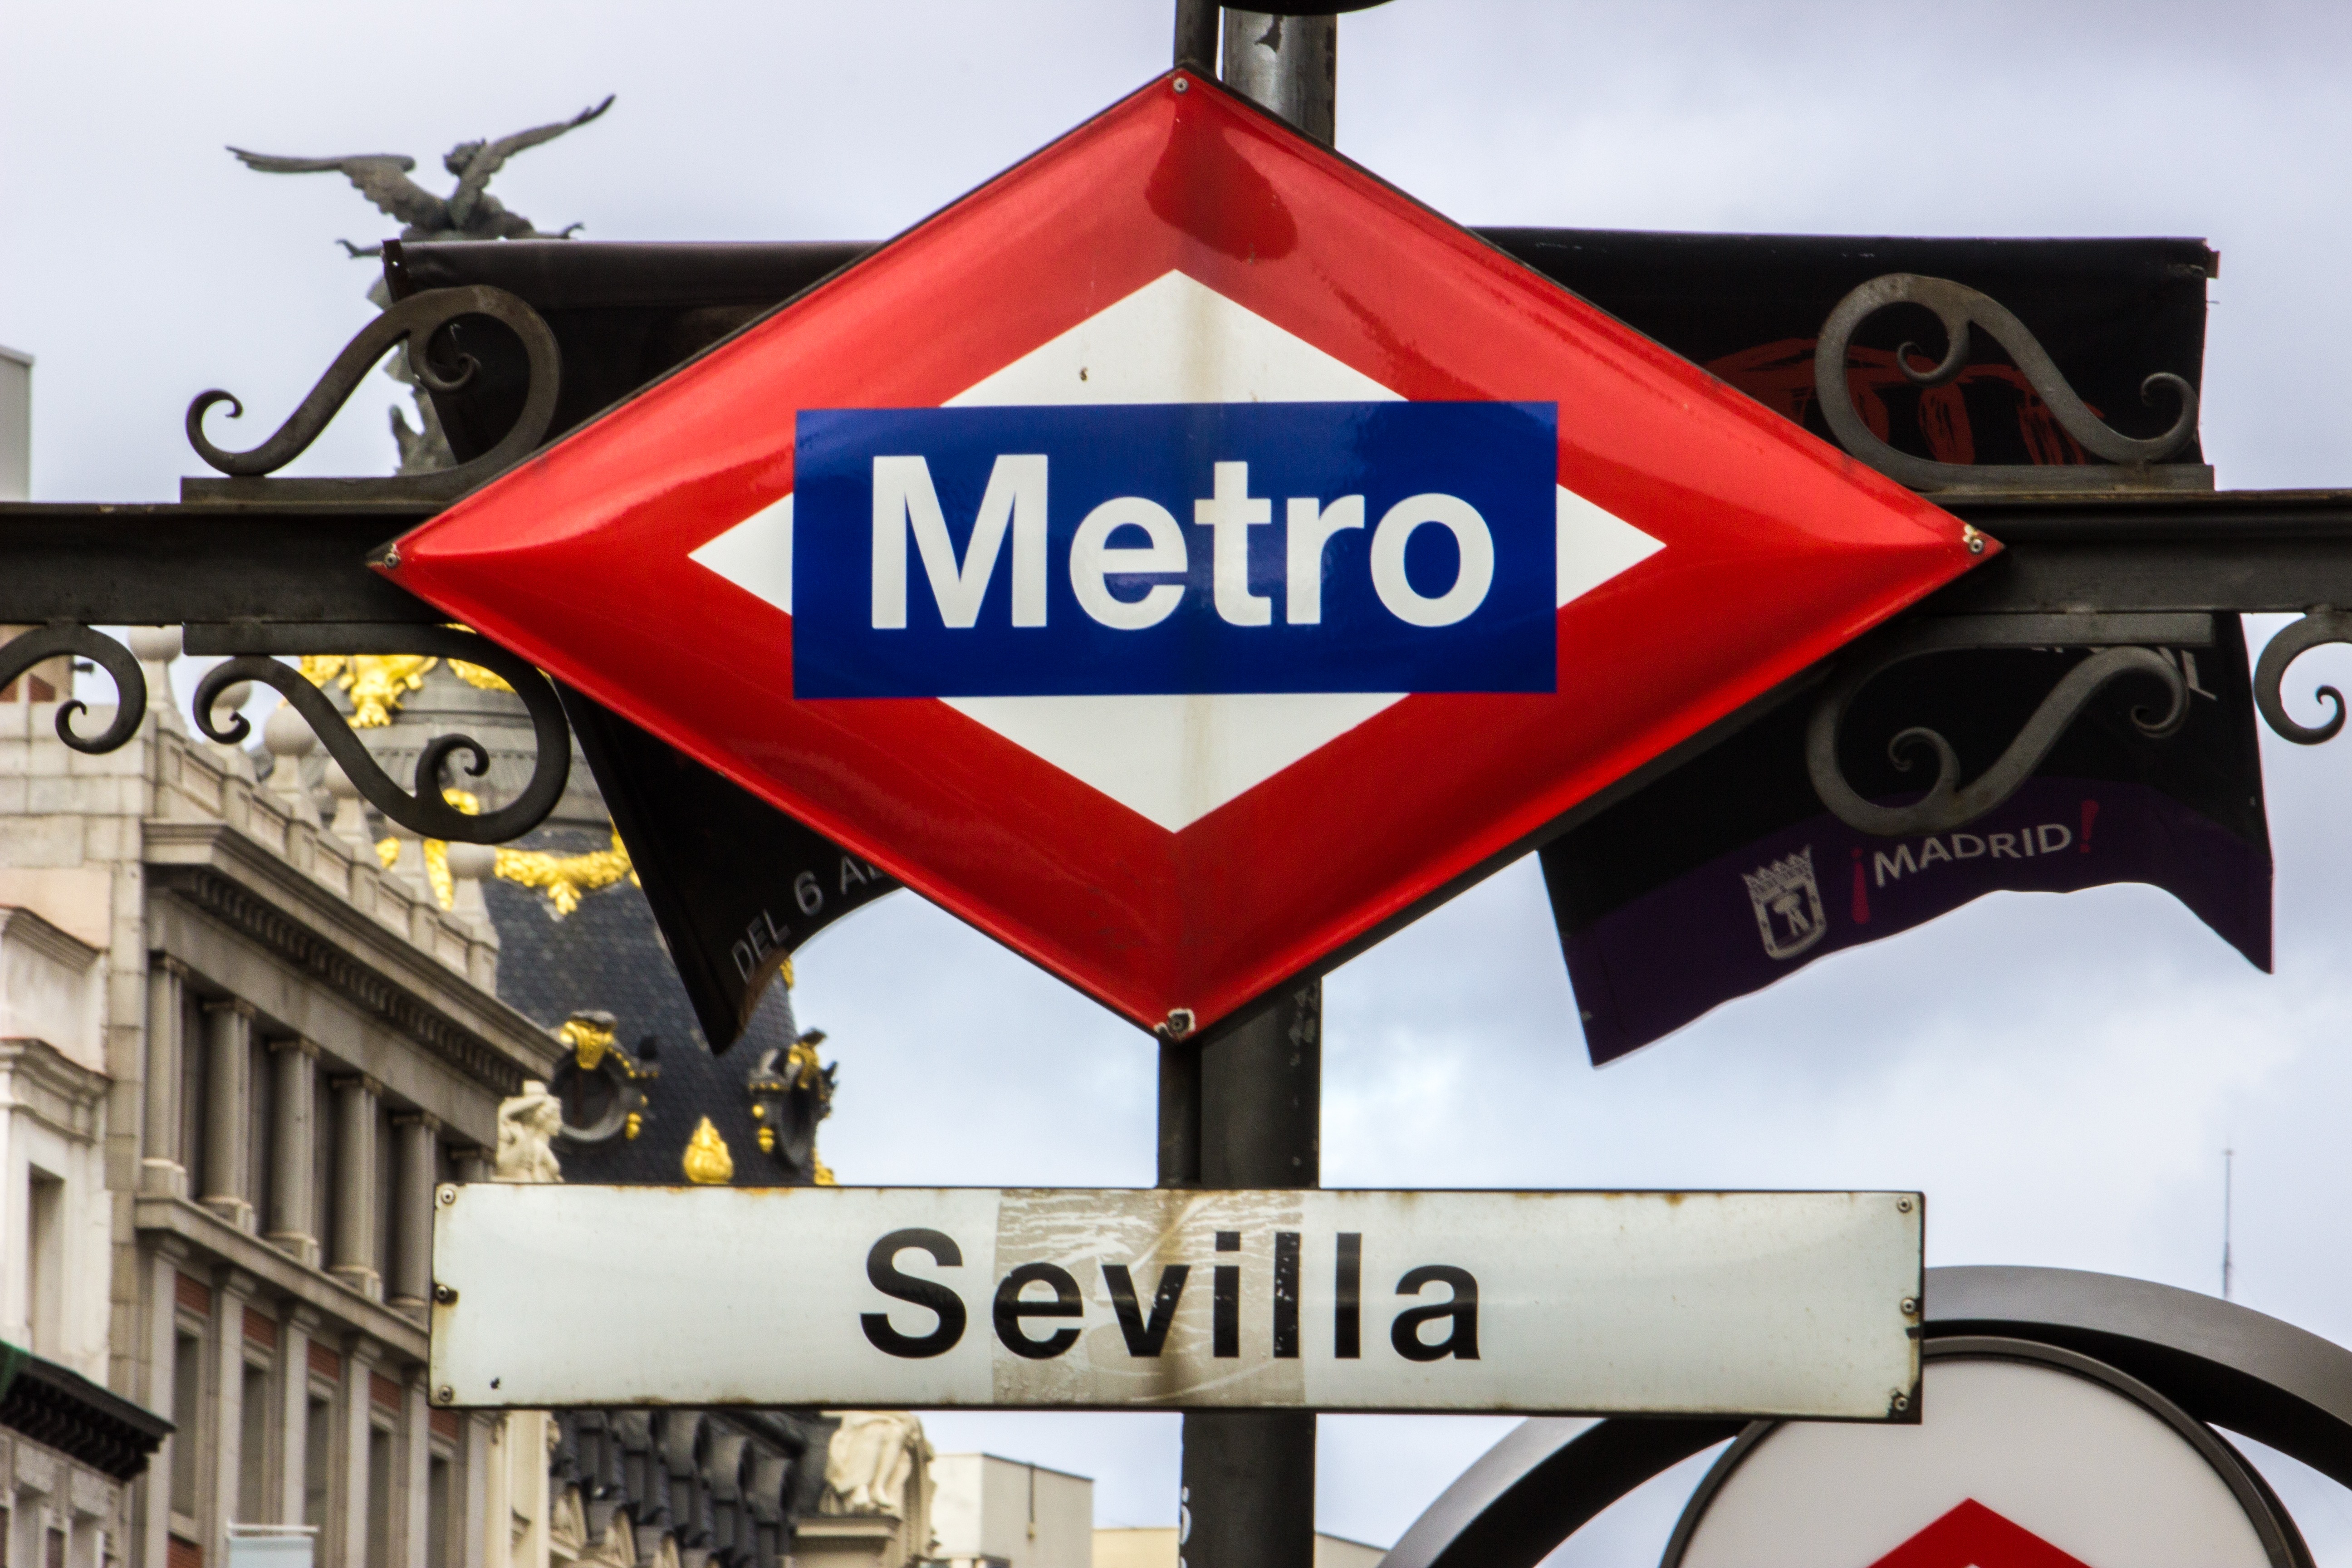
advertising, subway, metro, transportation, transport, sign, europe, vehicle, banner, street sign, signage, spain, madrid, traffic sign, capital city